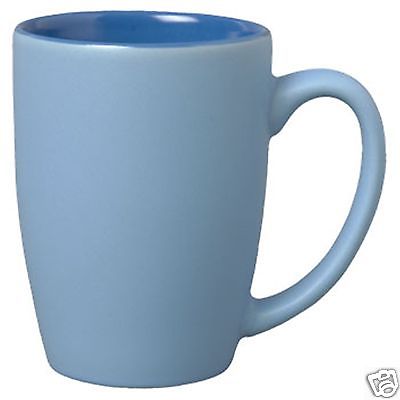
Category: mug